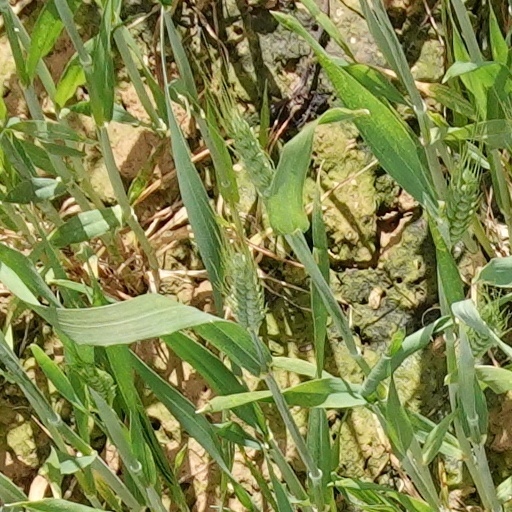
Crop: wheat